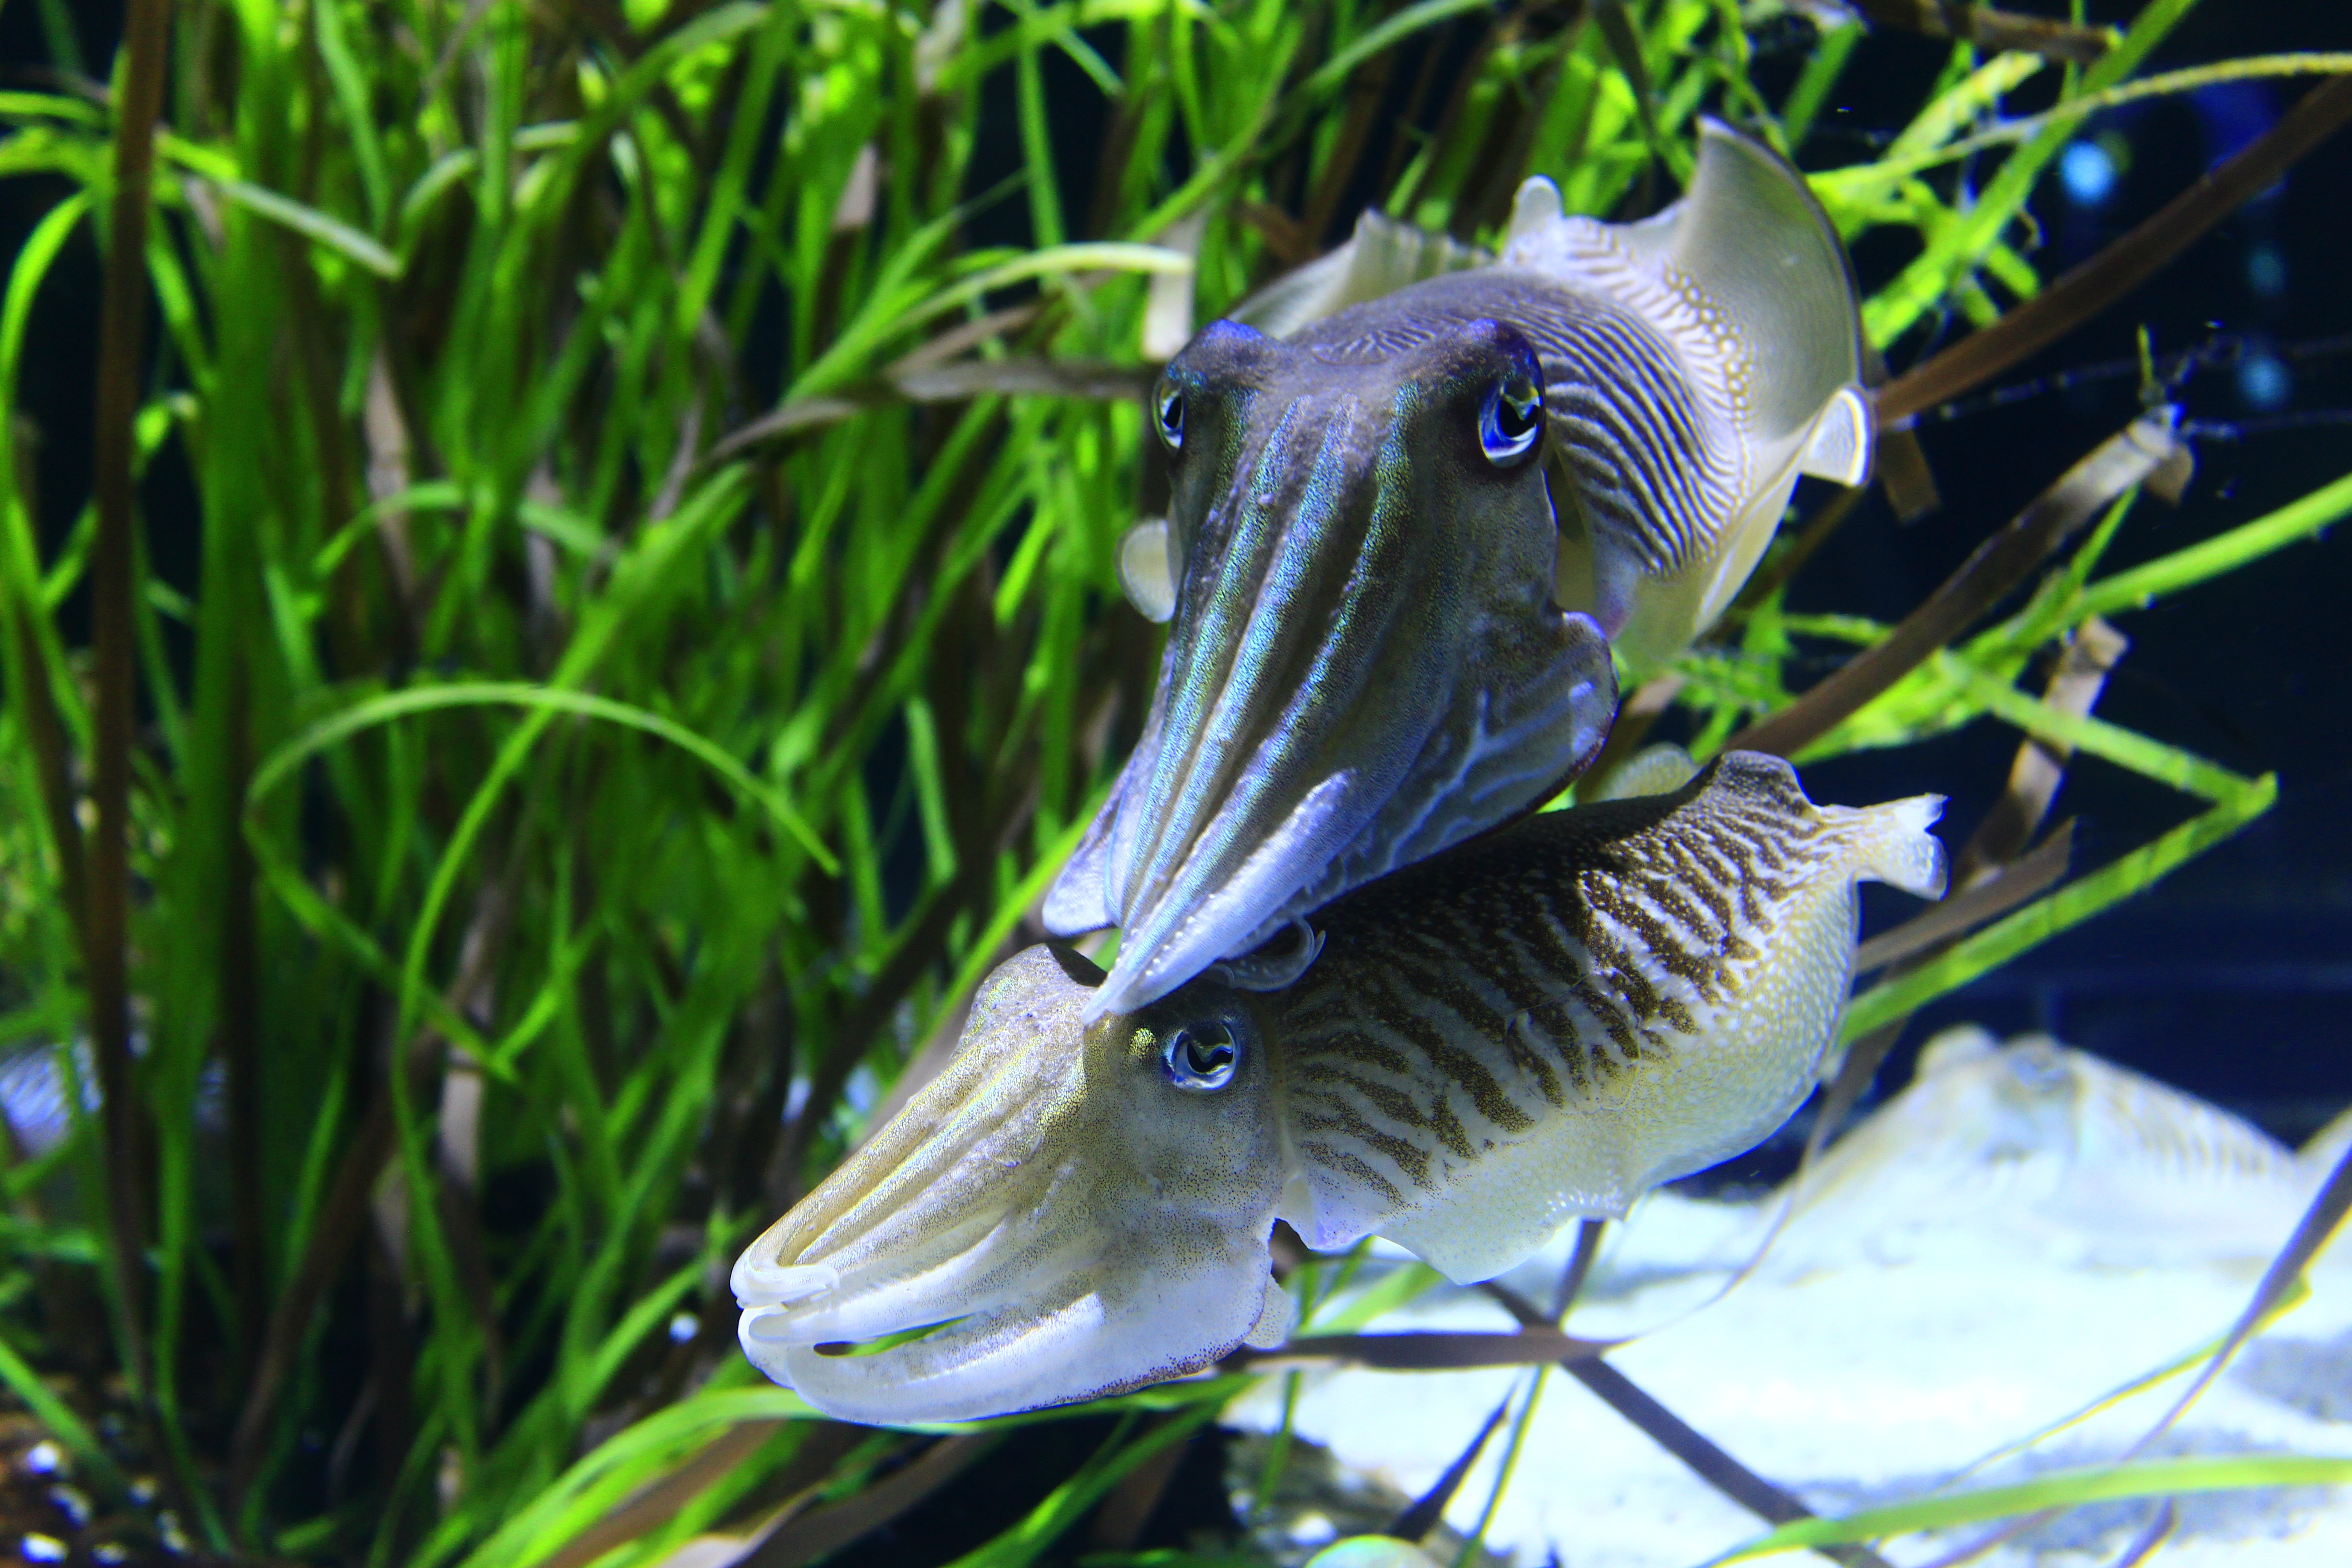
sea, nature, ocean, wildlife, underwater, green, biology, fish, squid, fauna, close up, mollusk, aquarium, coupling, exotic, tentacles, legend, macro photography, suckers, seabed, marine biology, freshwater aquarium, pericolos